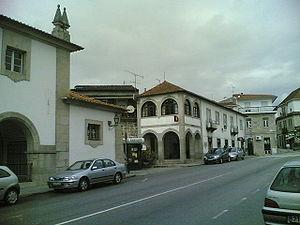
Santa Comba Dão est une municipalité du Portugal, située dans le district de Viseu et la région Centre.